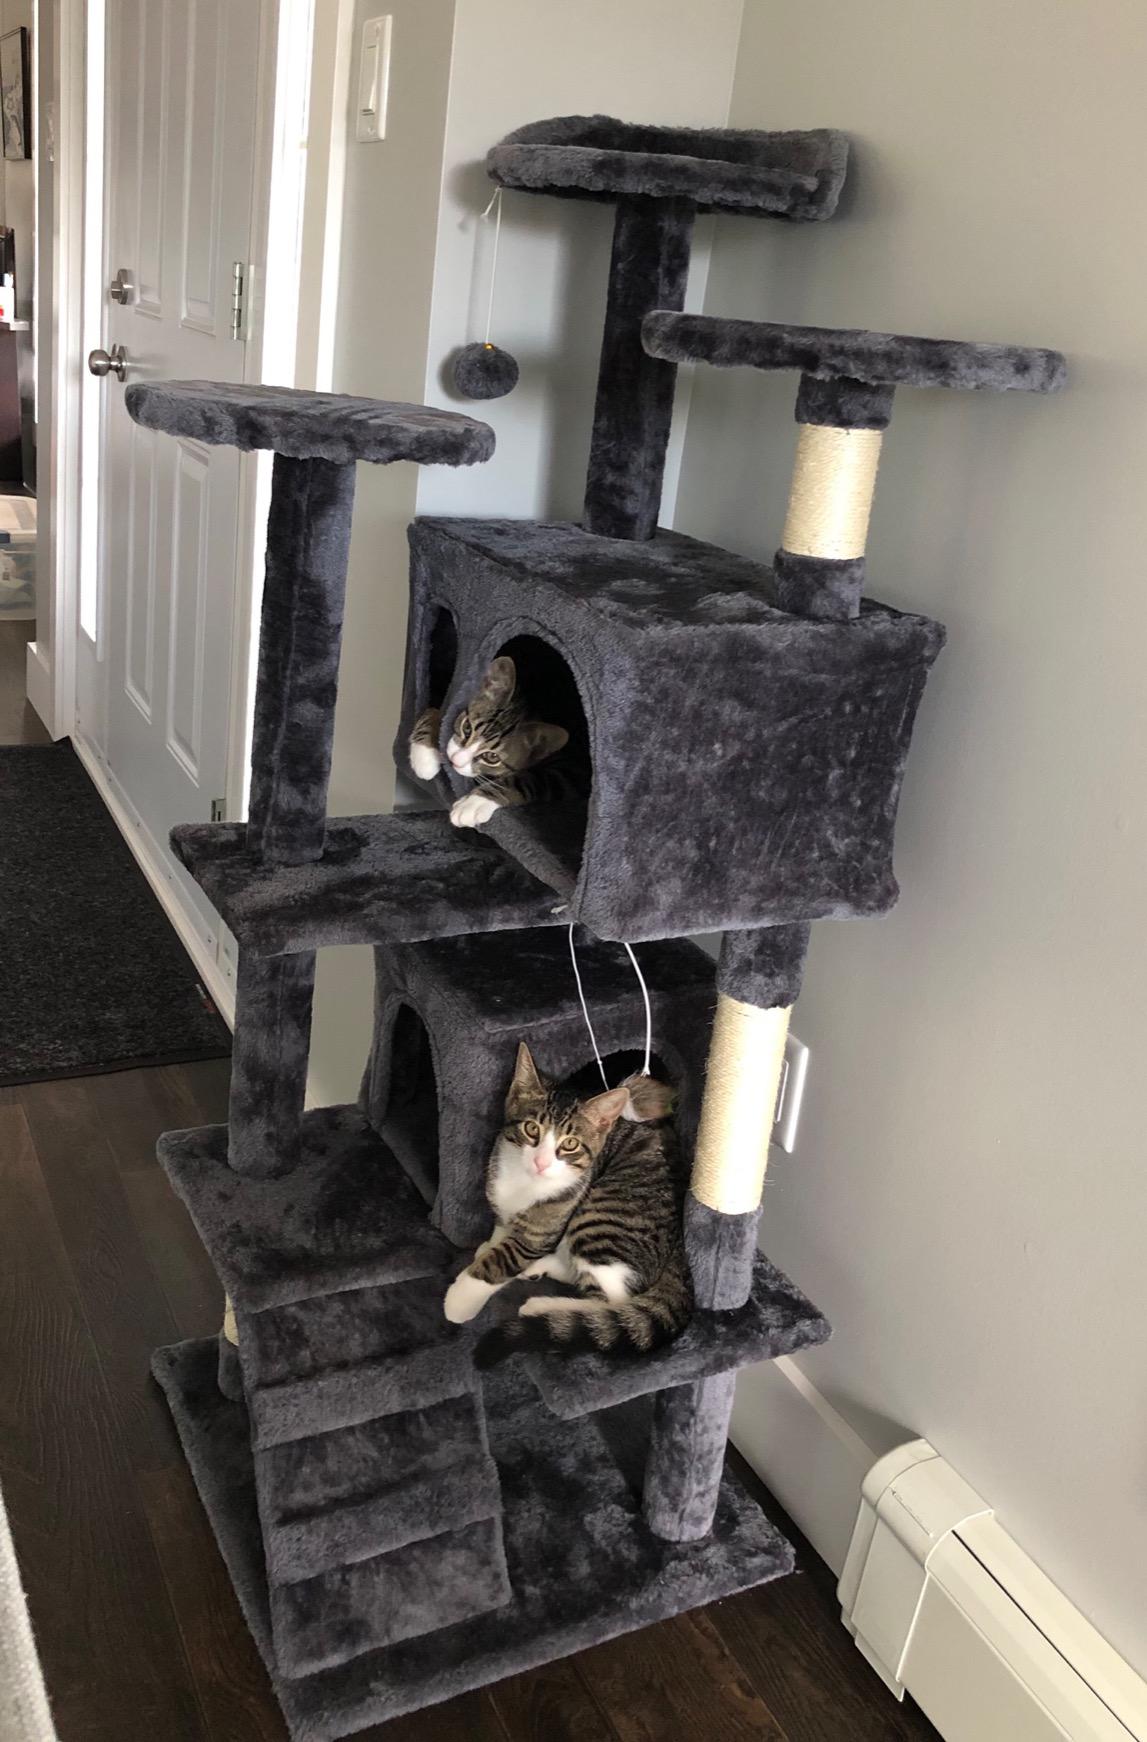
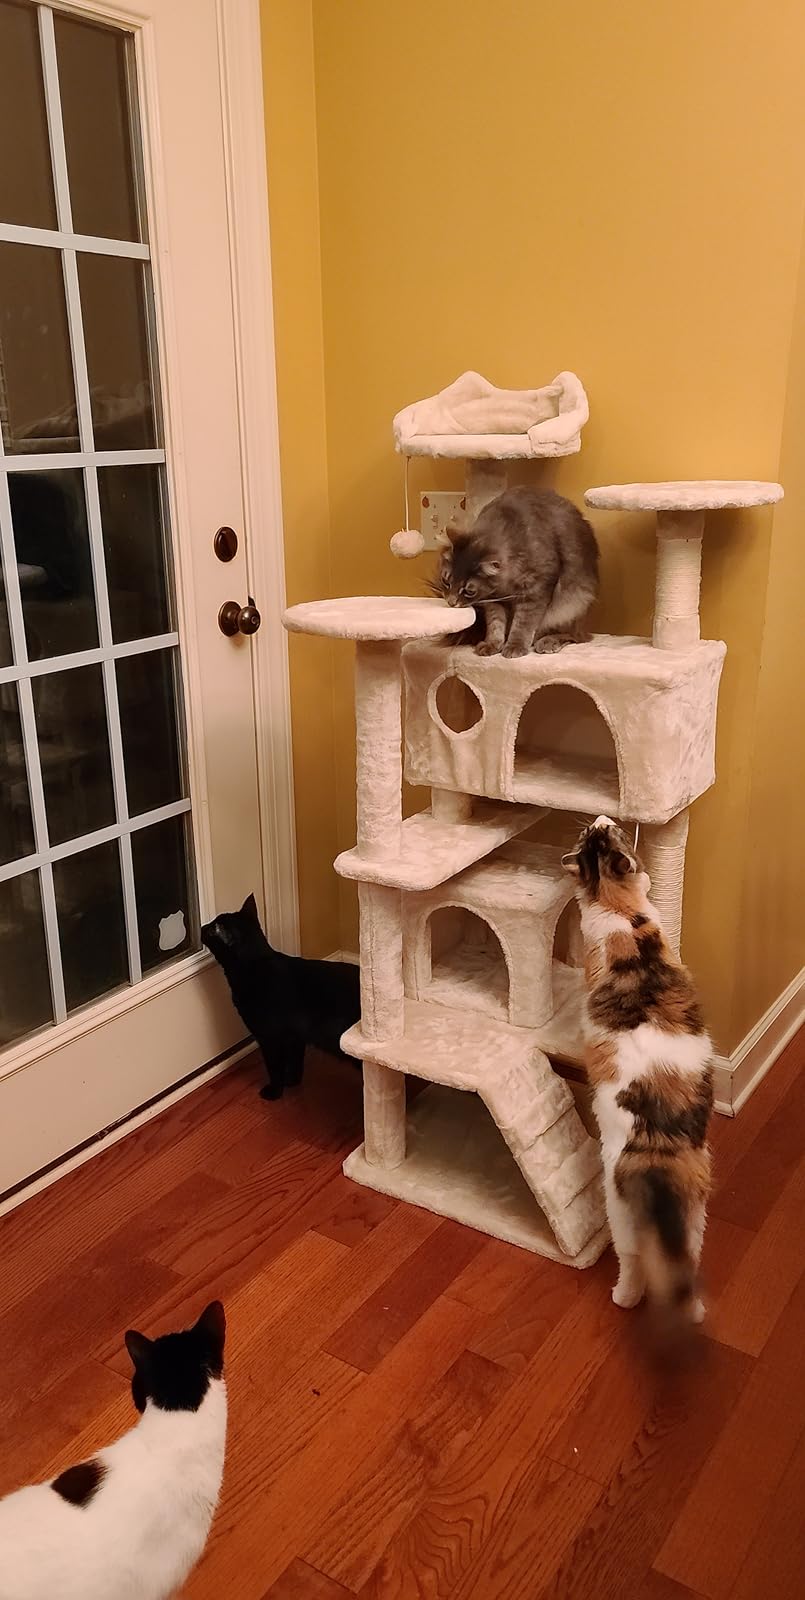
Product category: items_cat tree
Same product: no